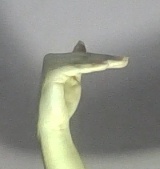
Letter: khaa